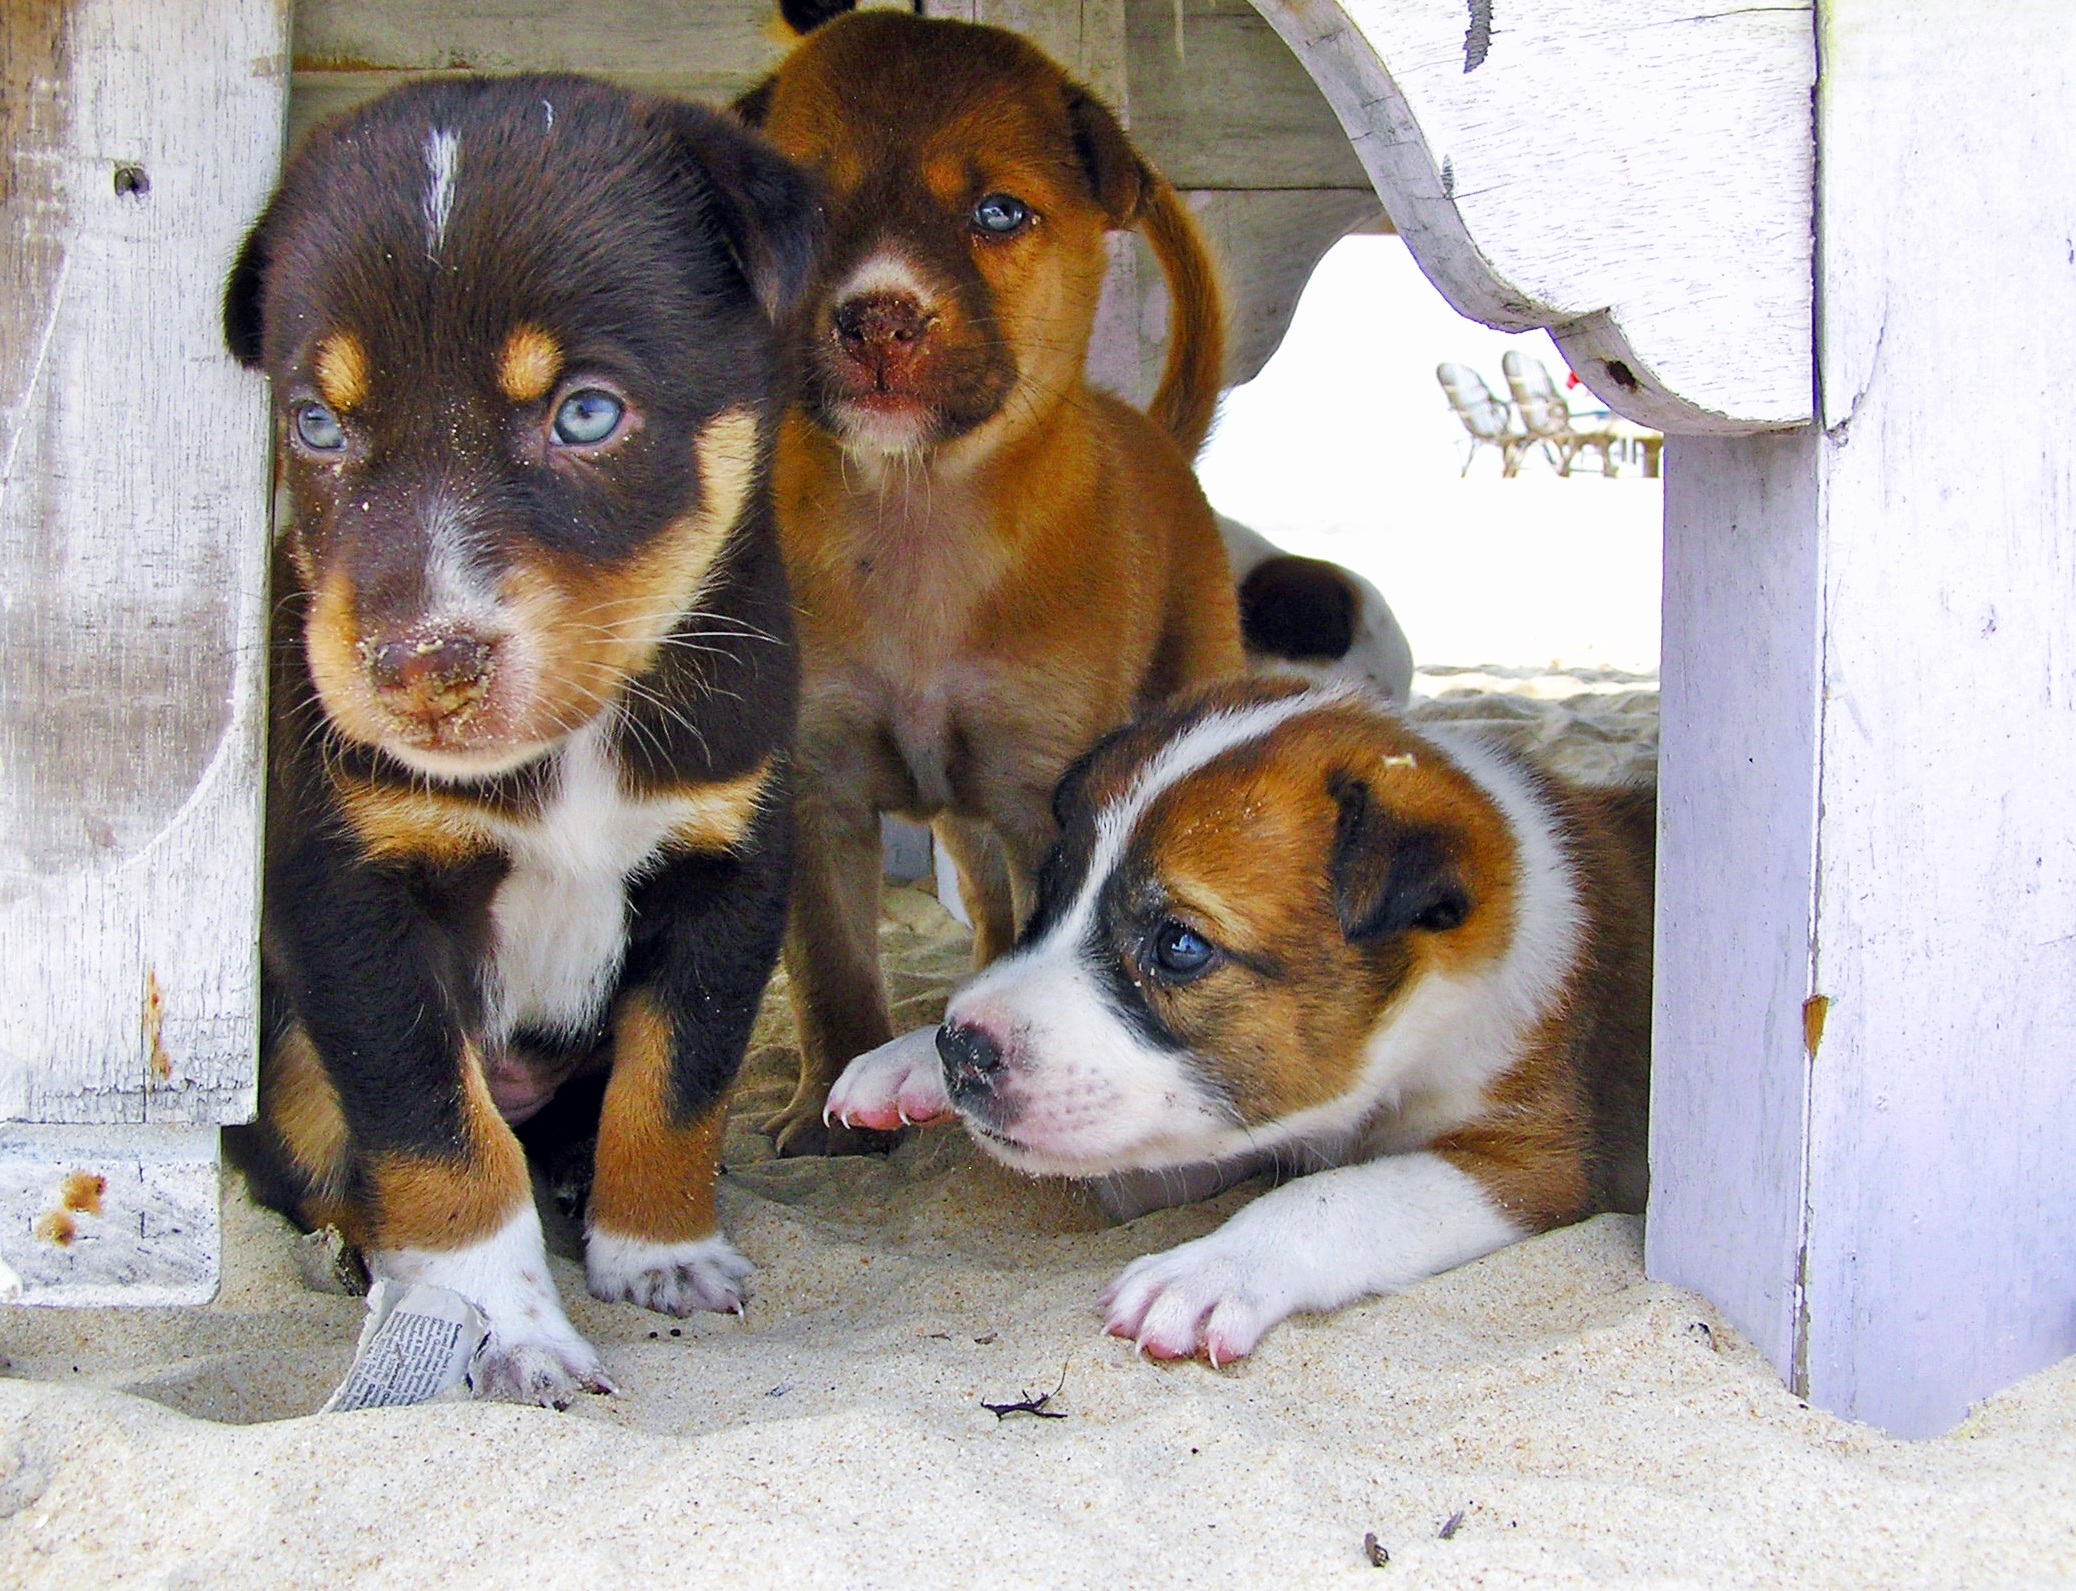
beach, sweet, puppy, dog, animal, cute, canine, pet, fur, portrait, young, sitting, small, brown, mammal, friendship, baby, friend, playful, cheerful, fun, friends, happy, lovely, furry, little, vertebrate, domestic, adorable, brothers, dog breed, terrier, pup, sisters, doggy, puppies, cute puppy, entlebucher mountain dog, 3 friends, 3 amigos, dog like mammal, carnivoran, dog breed group, greater swiss mountain dog, appenzeller sennenhund